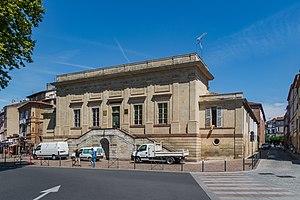
Albi est une commune du Sud-Ouest de la France, chef-lieu du département du Tarn en région Occitanie et le siège de l'archidiocèse d'Albi, Castres et Lavaur.